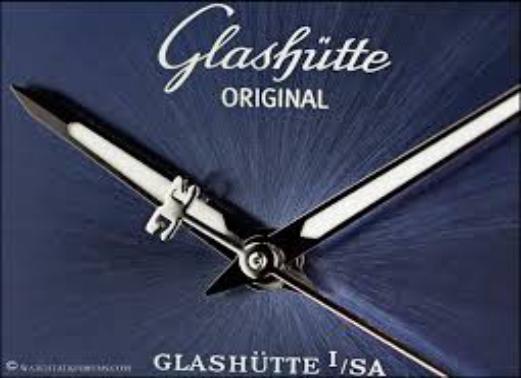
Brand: glashutte original
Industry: Electronic